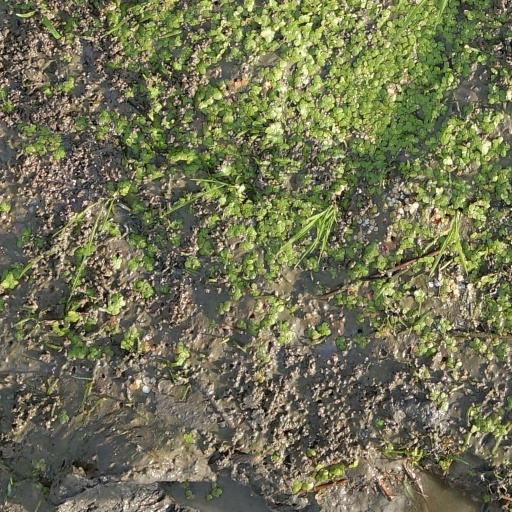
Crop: rice